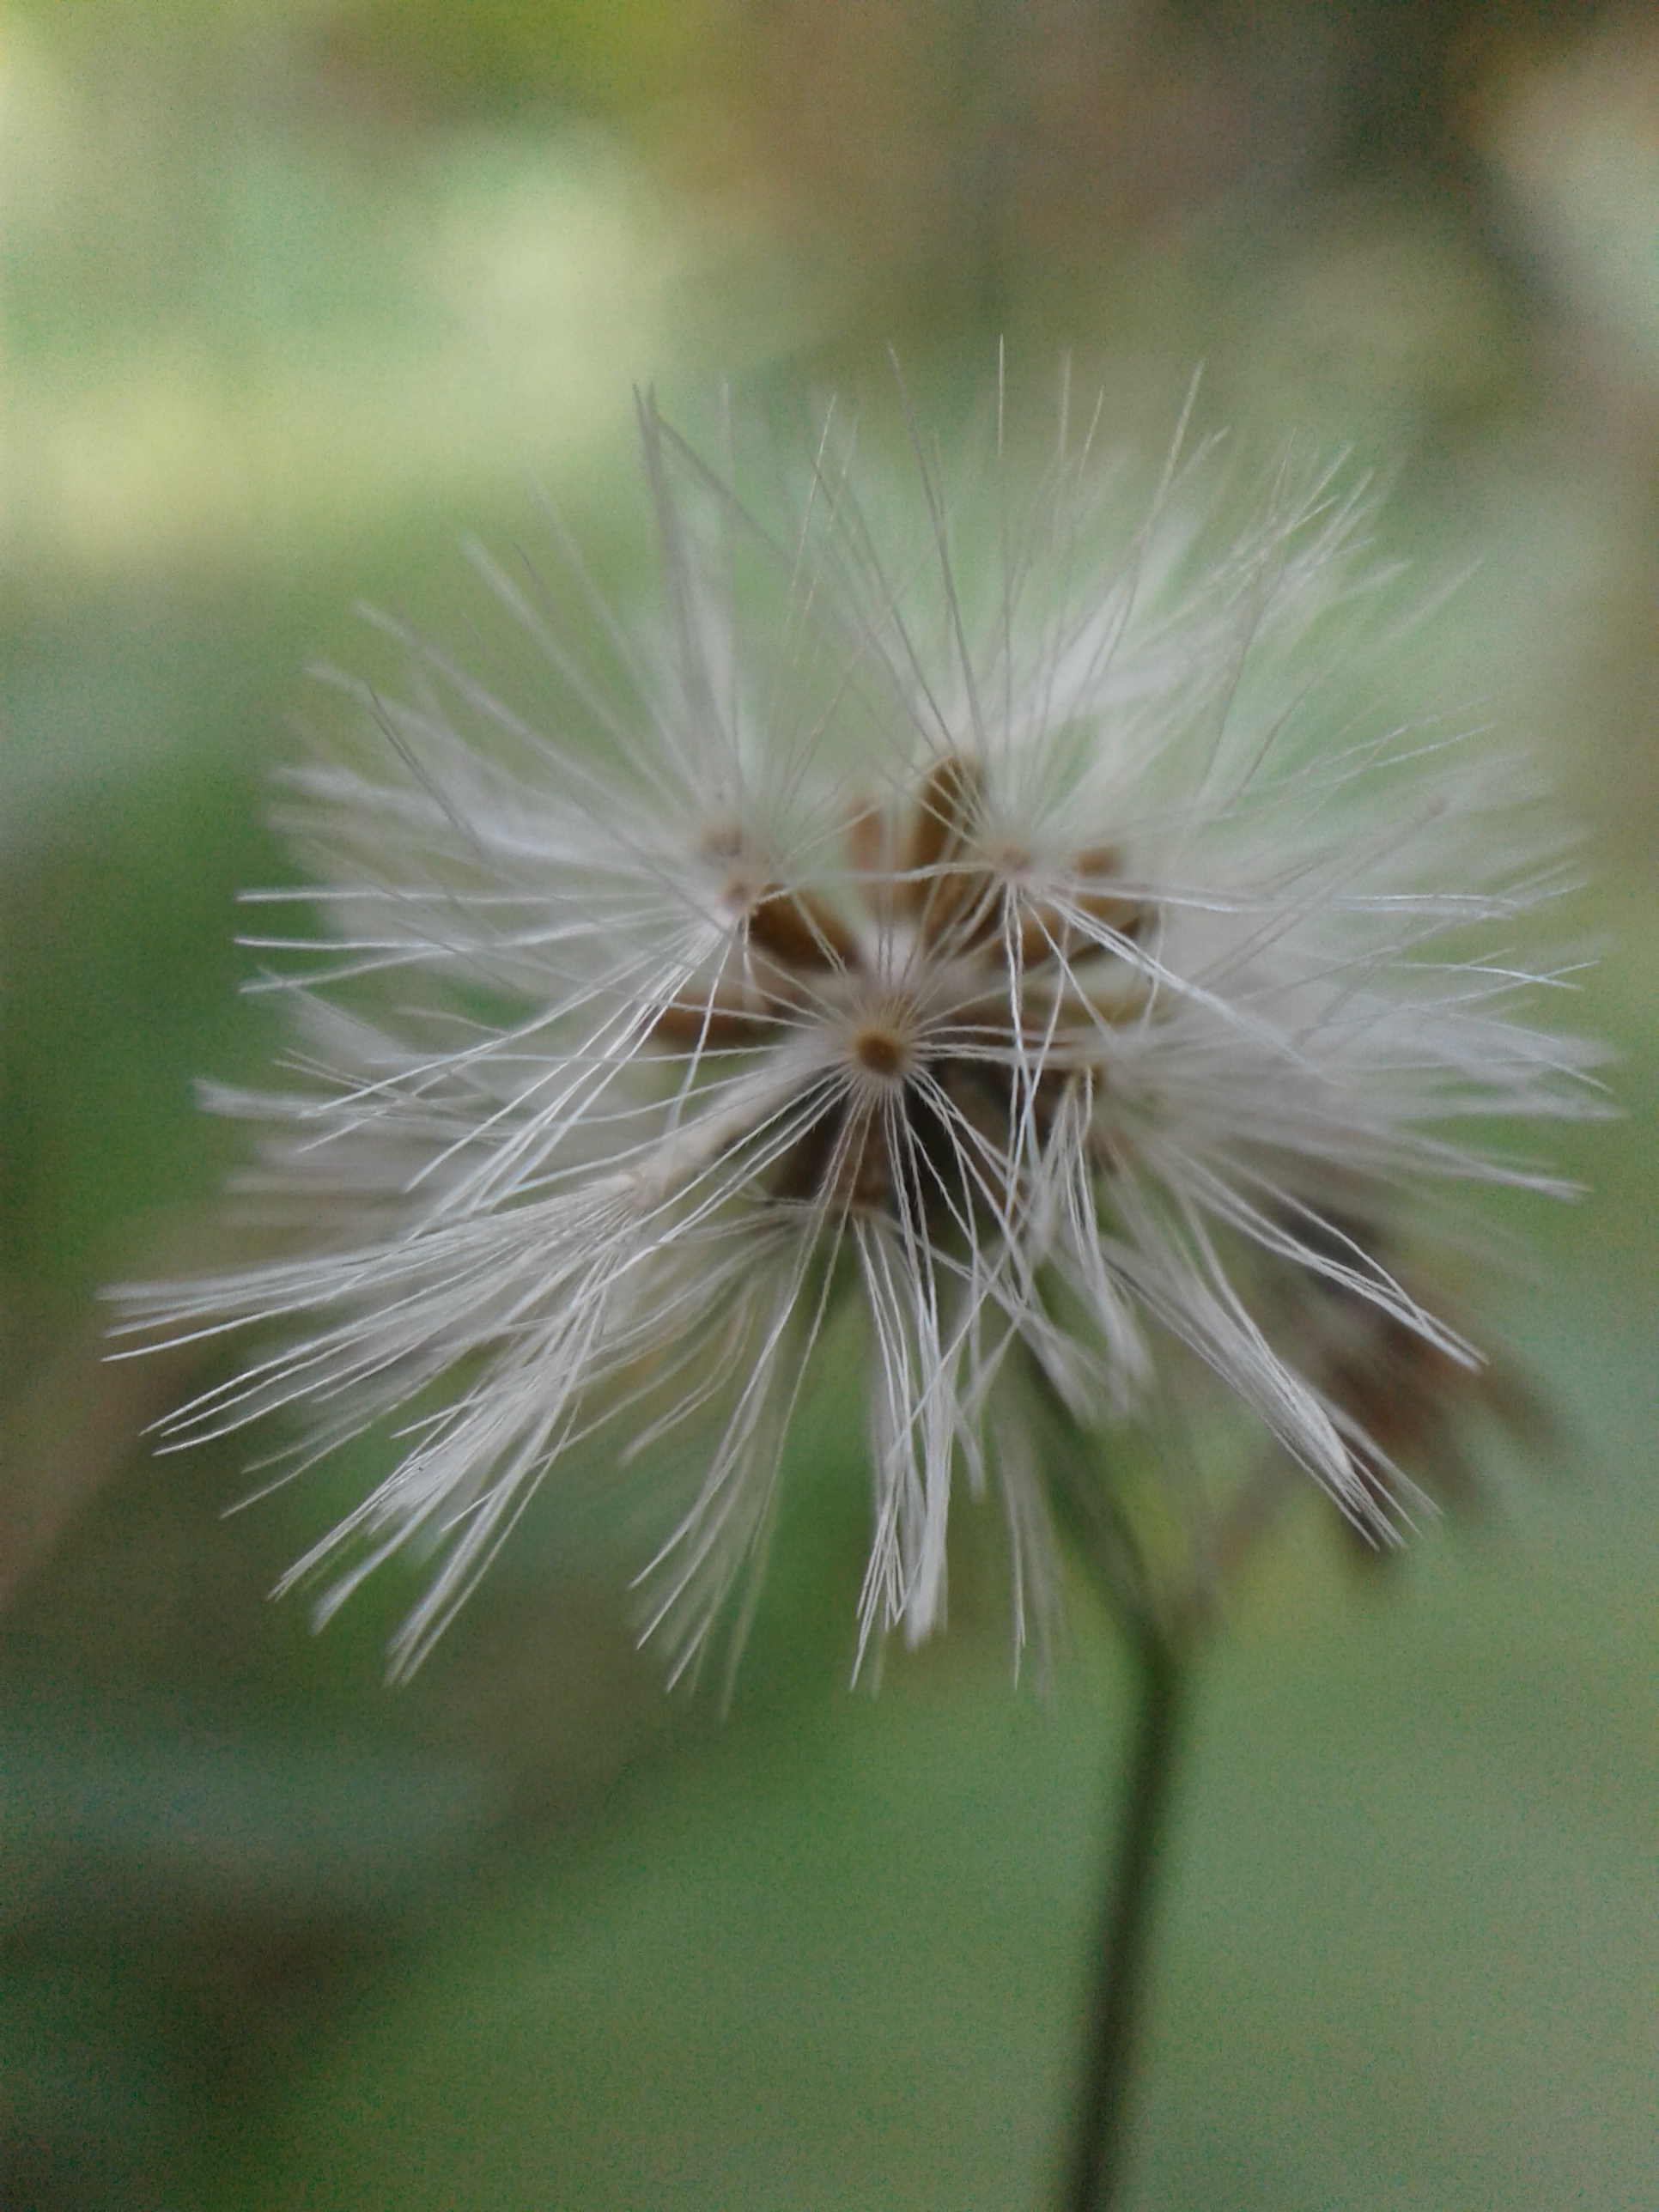
nature, flower, plant, dandelion, crassocephalum, close up, flowering plant, grass, plant stem, wildflower, macro photography, daisy family